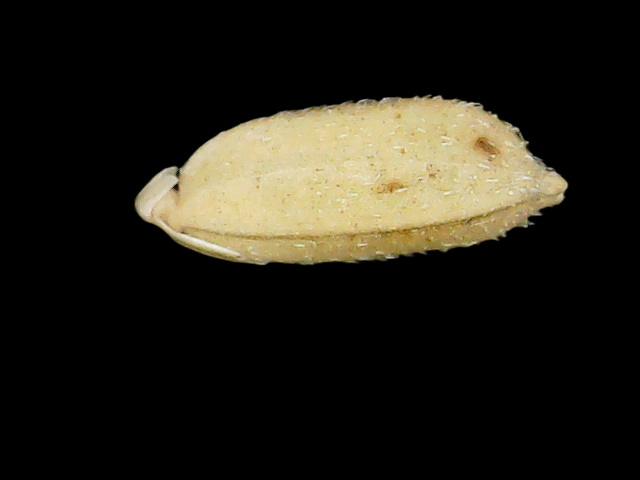
Rice variety: Bd33